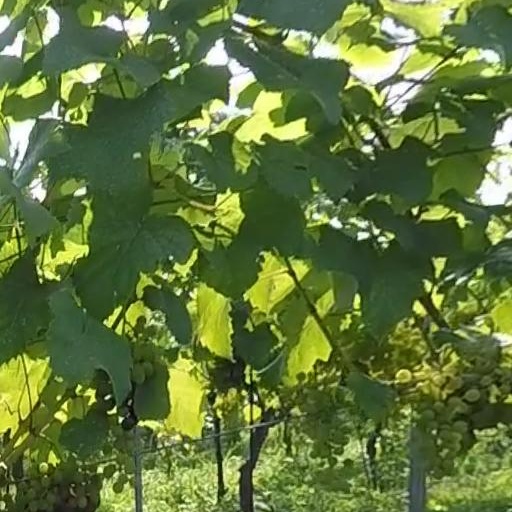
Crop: grape